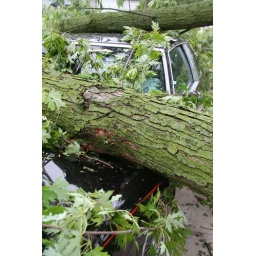
Aug 8 storm - car crushed by tree